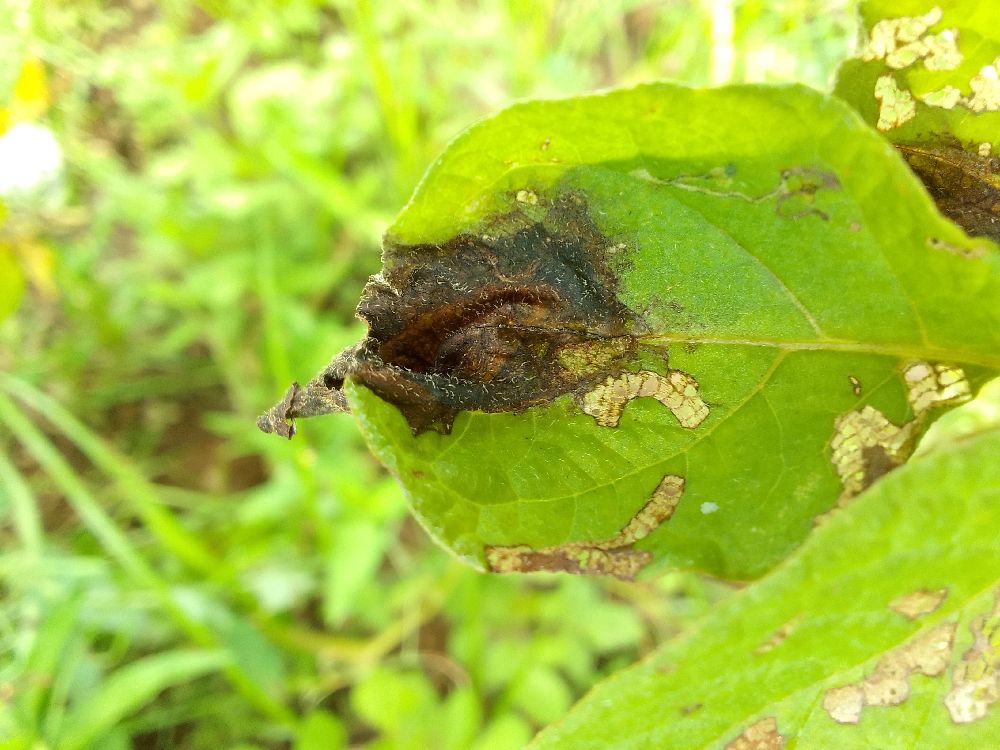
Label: Late blight